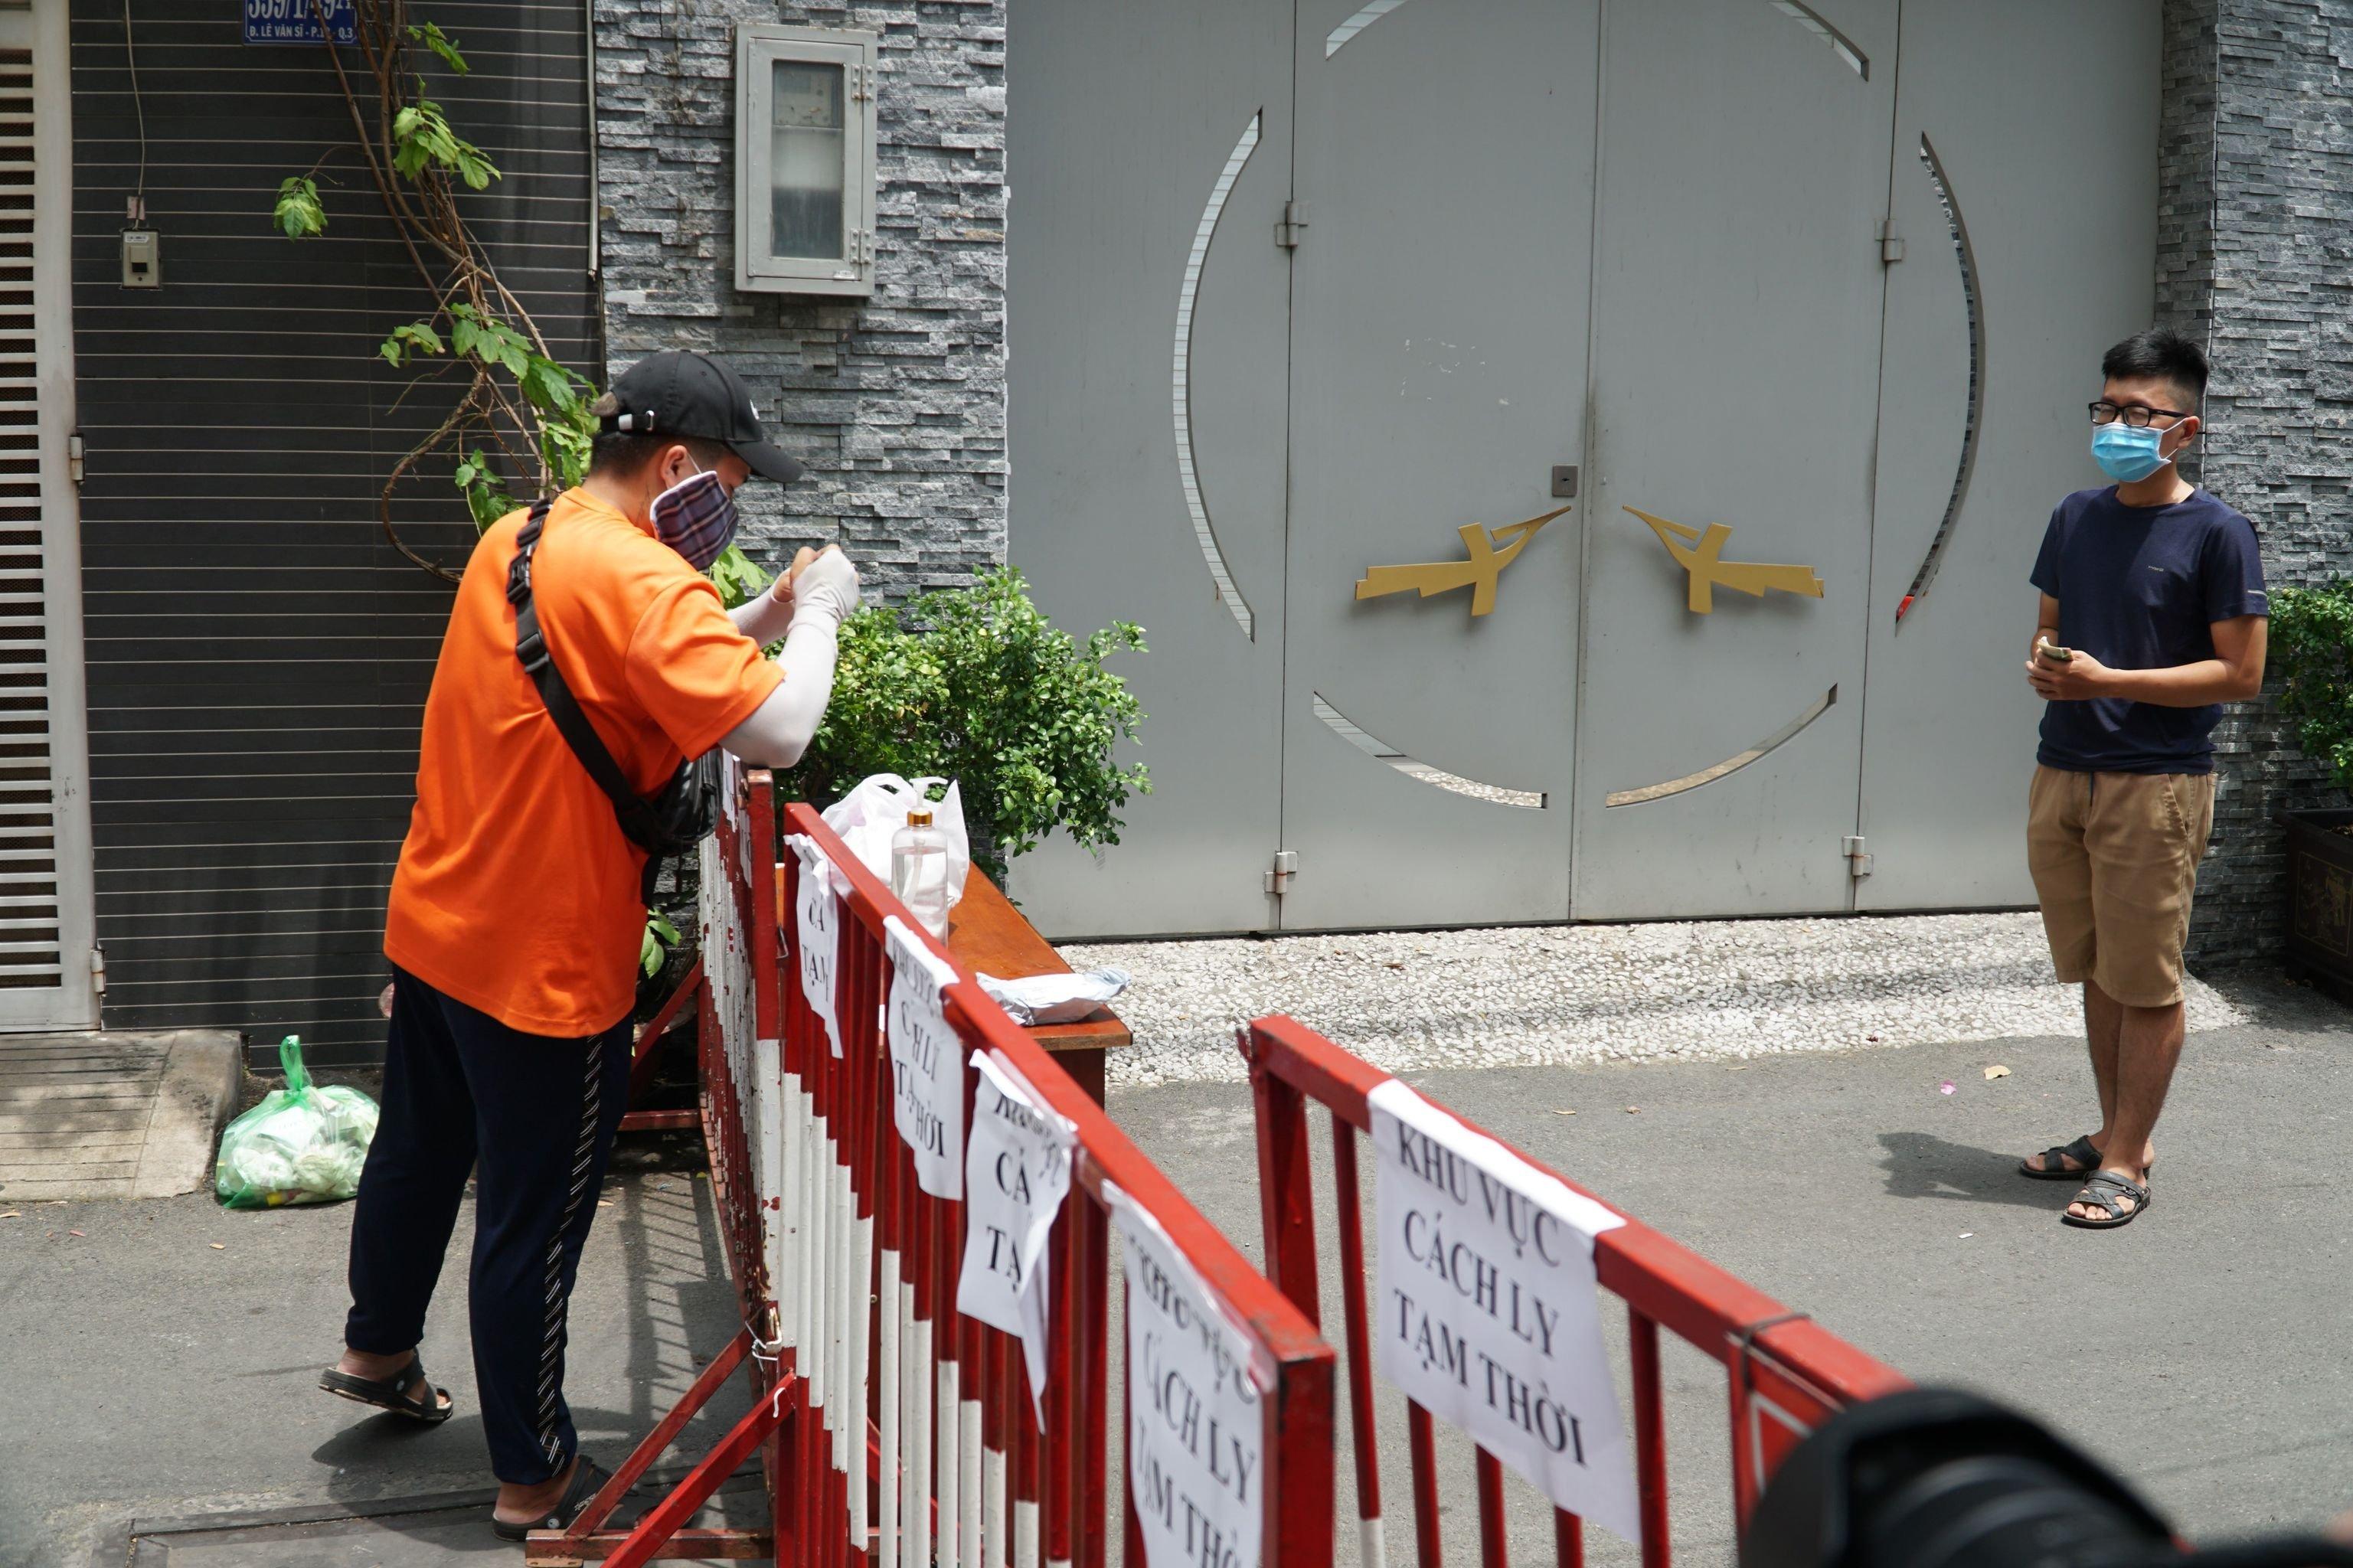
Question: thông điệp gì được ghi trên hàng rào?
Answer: khu vực cách ly tạm thời